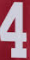
Number: 4